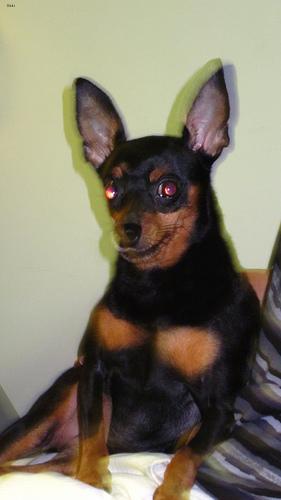
Breed: miniature pinscher